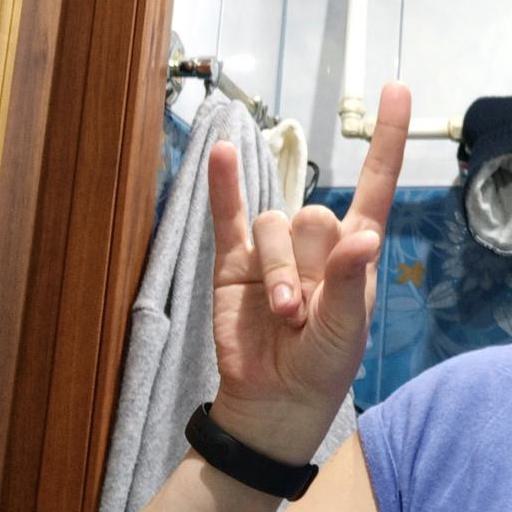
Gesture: rock